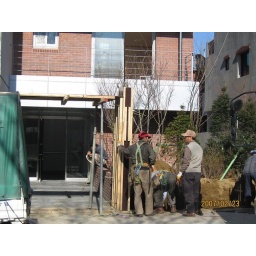
building a wall in front of the new Woosong apartments-16